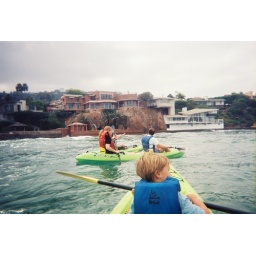
Dr. Seuss once lived in the red house